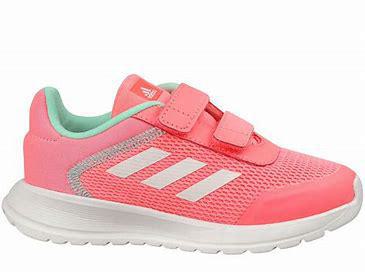
Brand: Adidas
Model: Tensaur